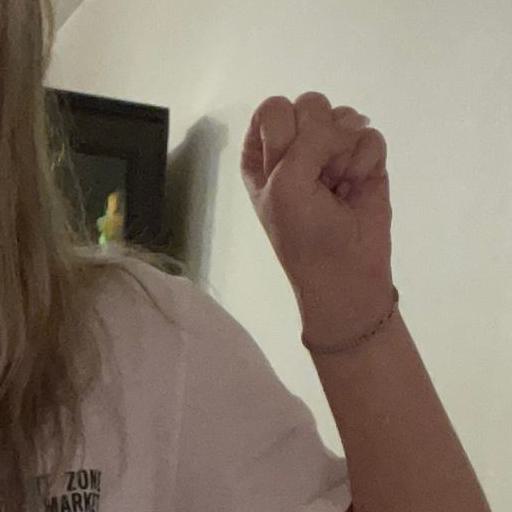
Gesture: fist